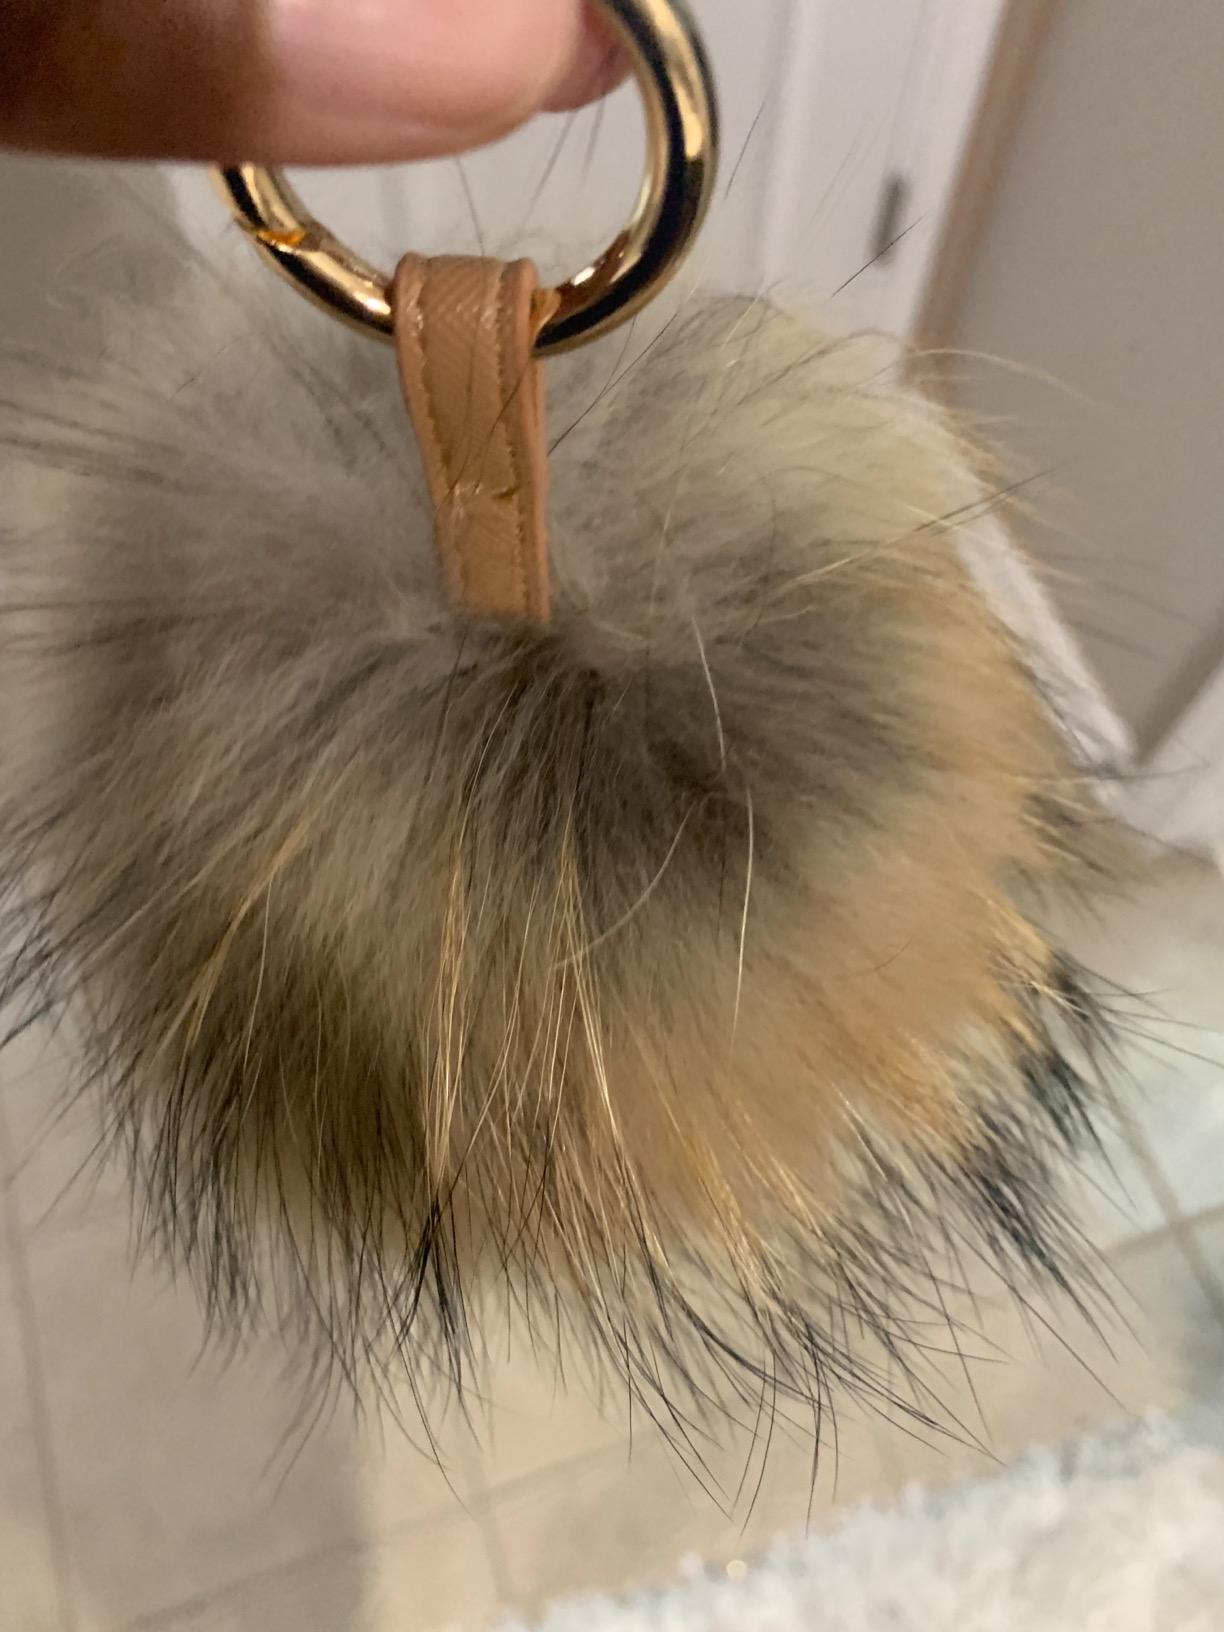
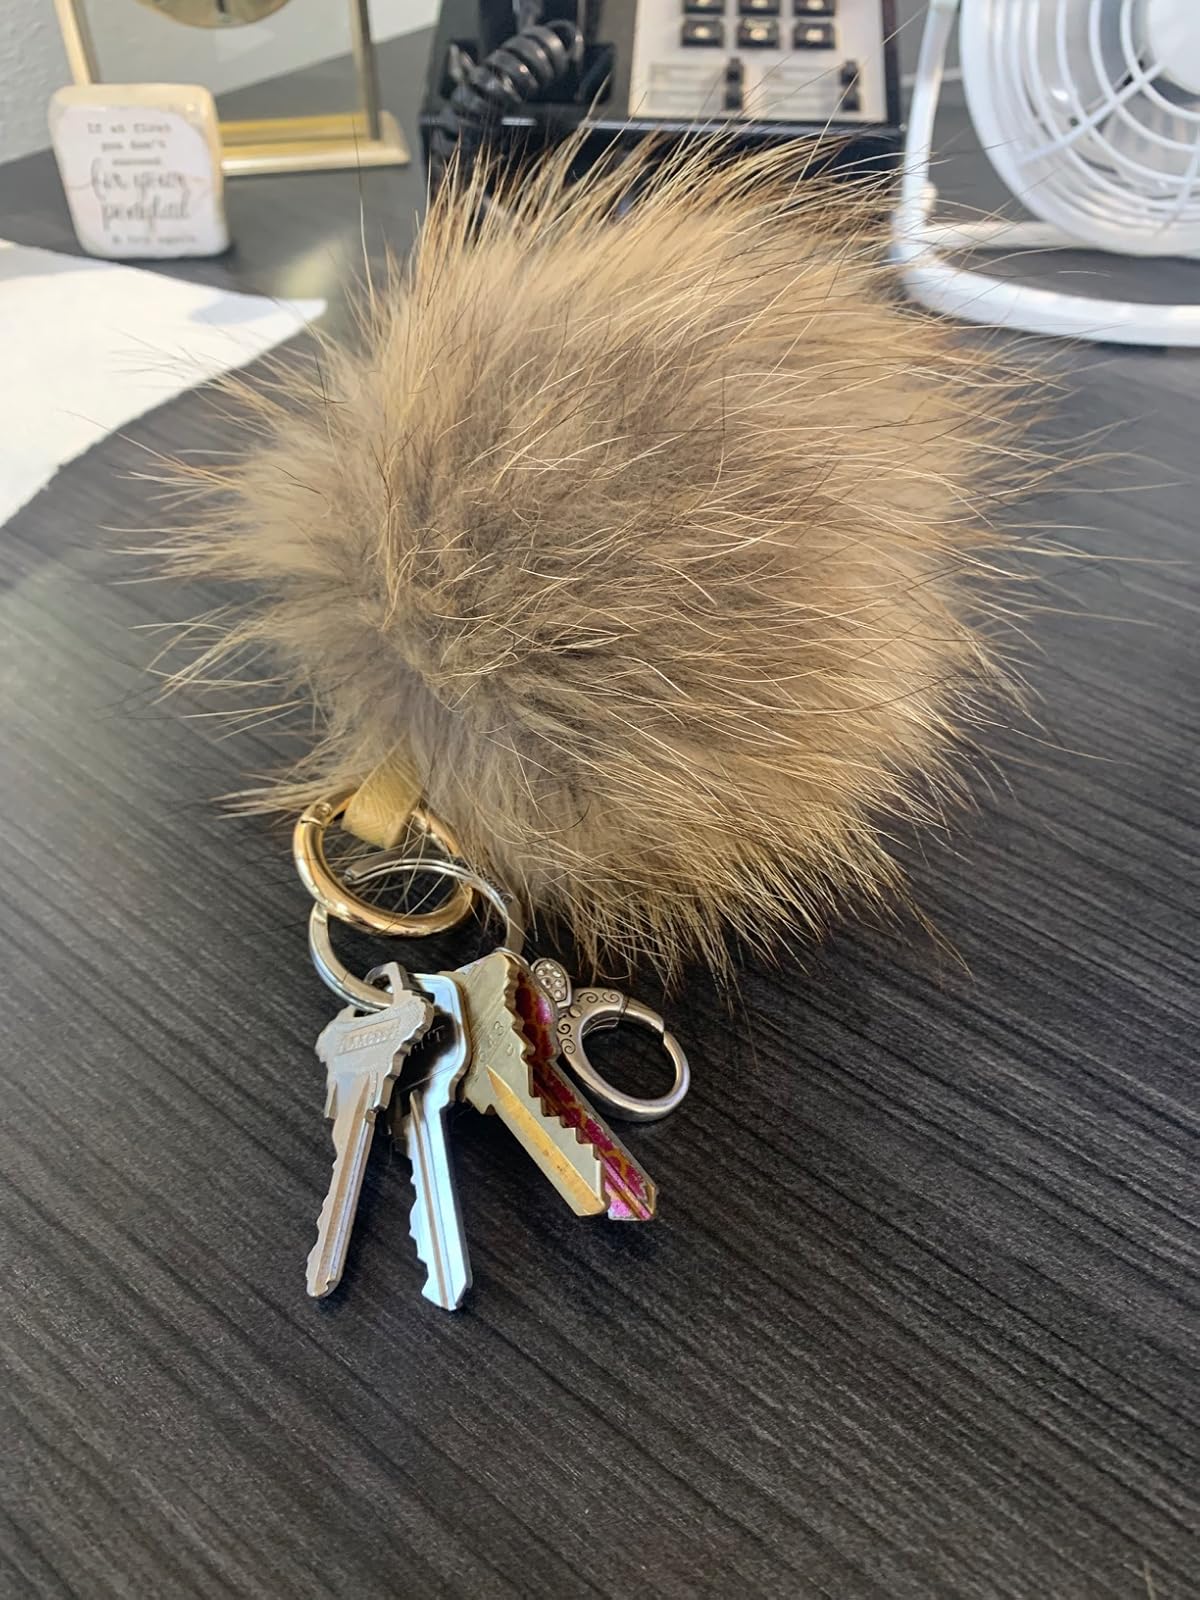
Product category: accessories_keychain
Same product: yes